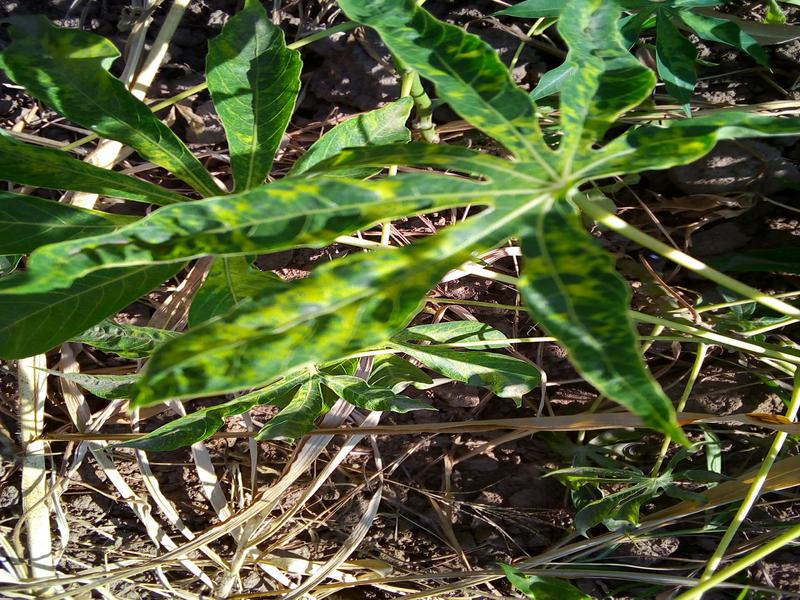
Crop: cassava
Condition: mosaic_disease